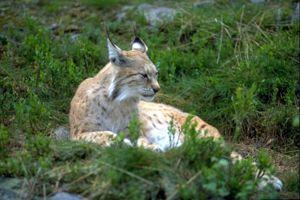
Le col de Bussang est l'un des cols les plus fréquentés du massif des Vosges, en France. Situé dans la région Grand Est à 727 m d'altitude, il relie la Lorraine et l'Alsace par la route nationale 66. Les deux communes de ce col dans un socle sédimentaire friable et cassant sont Bussang du côté lorrain et Urbès du côté alsacien. Le passage des crêtes à hauteur de Bussang fait partie des principaux cols historiques qui traversent les Vosges depuis l’Antiquité aux côtés du col du Bonhomme, du col du Donon et du col de Saverne.
Le col des Charbonniers fut pendant des siècles le seul lieu de passage pour les charbonniers vosgiens de la vallée du même nom qui transportaient leur charbon de bois vers les forges d’Oberbruck et de Masevaux en Alsace. Il est aujourd’hui uniquement fréquenté par les touristes randonneurs sur la crête méridionale du massif des Vosges entre le Ballon d’Alsace et le Stiftkopf en passant par la Haute Bers. Il n’y a pas de route asphaltée qui enjambe la ligne de faîte entre la voie historique du col de Bussang au nord et la route plus récente du col du Ballon d’Alsace, route départementale 465, à l’ouest.